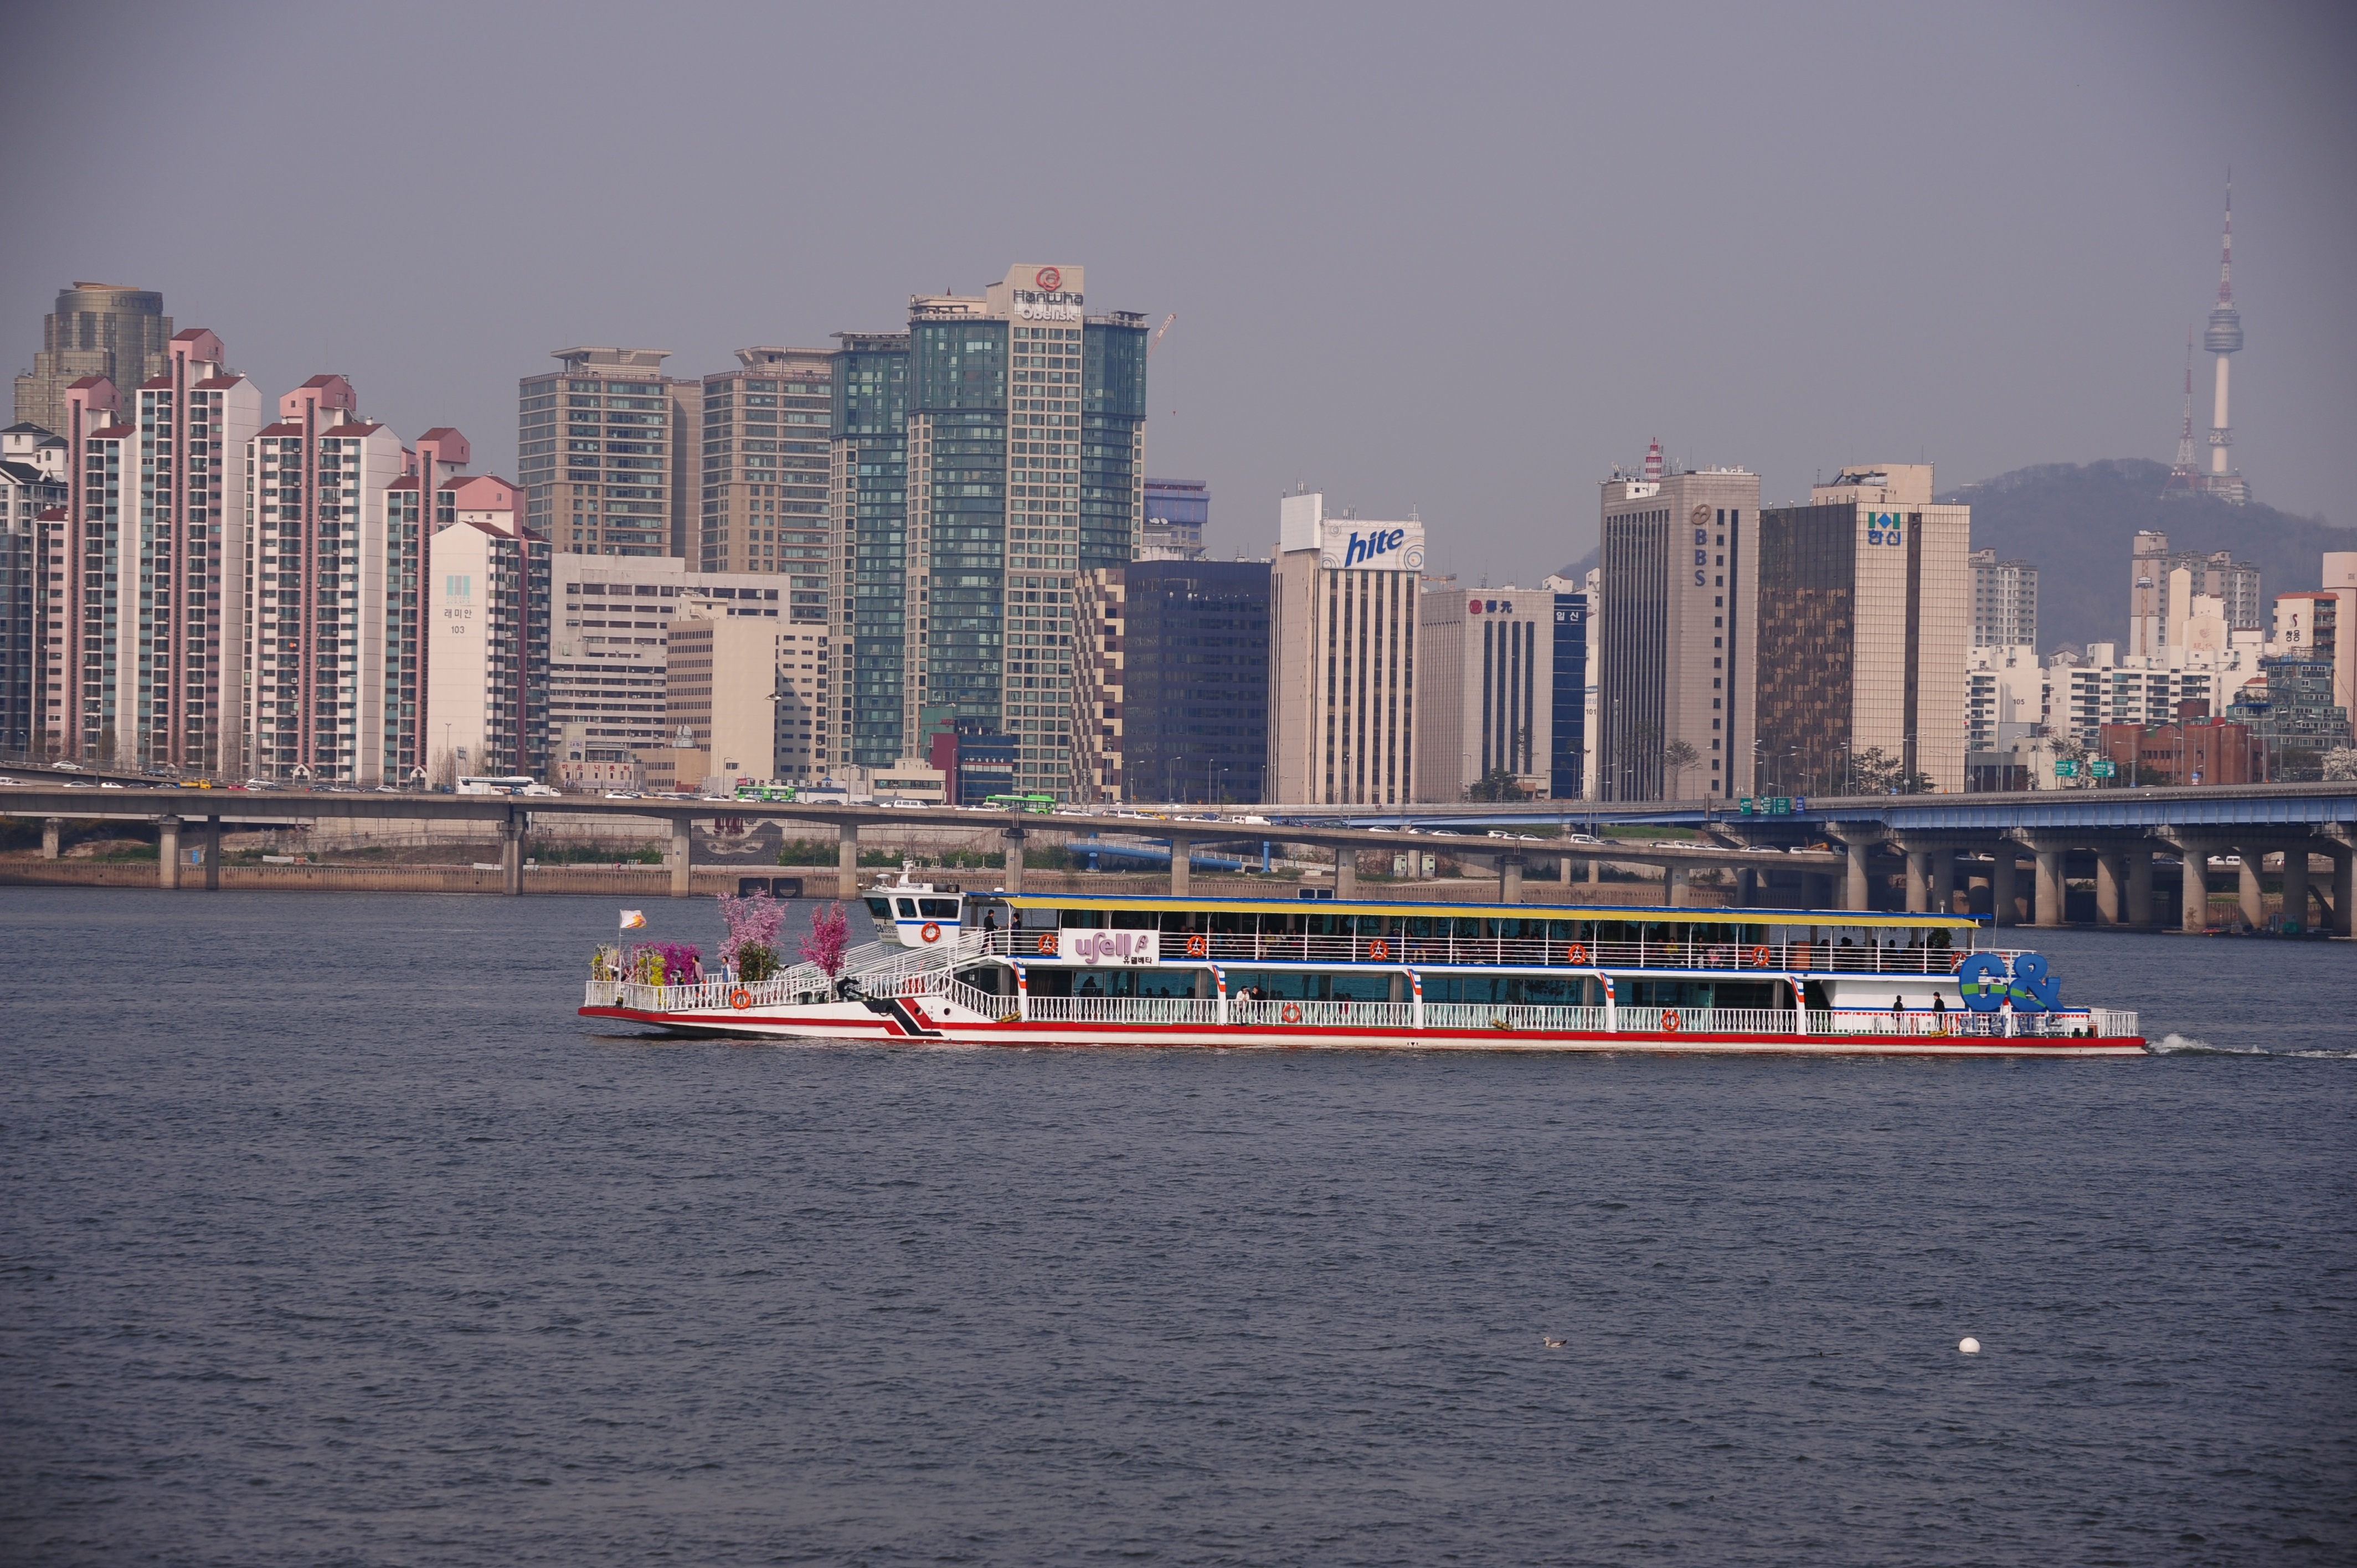
sea, boat, skyline, building, city, skyscraper, river, ship, cityscape, downtown, vehicle, harbor, cargo ship, ferry, apartments, watercraft, cruise ship, han river, container ship, pleasure boat, passenger ship, freight transport, namsan, namsan tower, human settlement